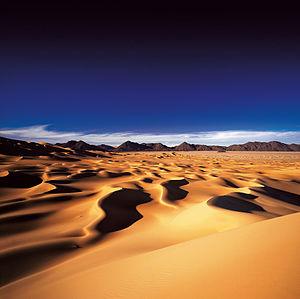
Dunes du Sahara dans la région d'Arakao au Niger.